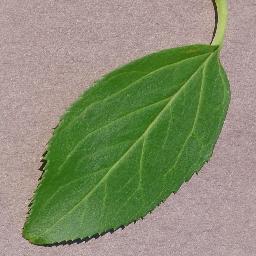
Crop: cherry
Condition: (including_sour)_healthy